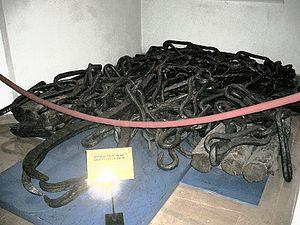
La chute de Constantinople ou prise de Constantinople est un siège historique qui aboutit, le 29 mai 1453, à la prise de la ville par les troupes ottomanes conduites par Mehmed II. Elle marque la disparition de l’Empire romain d'Orient, aussi qualifié d'Empire byzantin, et sa fin définitive en tant qu’entité politique et juridique.
Les murailles de Constantinople sont une série de remparts défensifs qui entourent et protègent la cité de Constantinople depuis sa fondation par Constantin Iᵉʳ comme la nouvelle capitale de l'Empire romain. Au travers de divers ajouts et modifications tout au long de son histoire, elles sont le dernier grand système de fortification de l'Antiquité et l'un des systèmes défensifs les plus complexes et les plus élaborés qui aient existé.